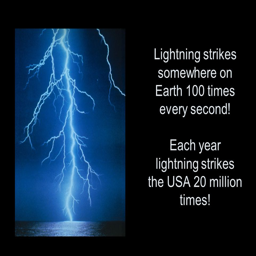
lightning strikes somewhere times every second .